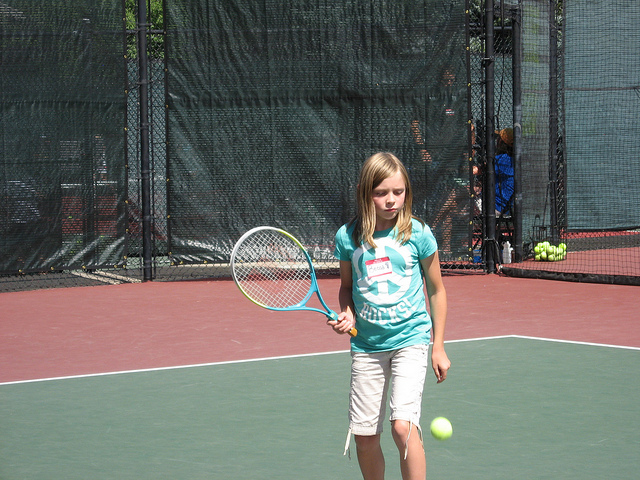
đứa trẻ đang cầm vợt tennis đứng nhìn quả bóng tennis